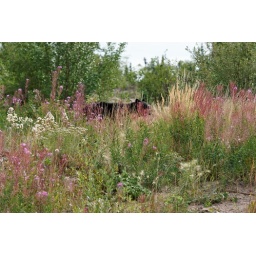
Pictures of our holiday. We saw this bear eating clover and other flowers beside the highway 55km from Yellowknife.